2014 Winter Olympics

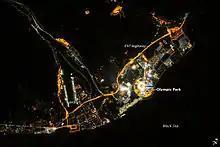
Sochi at night from space

In May 2009, Russian Railways started the construction of tunnel complex No. 1 (the final total is six) on the combined road (automobile and railway) from Adler to Alpica Service Mountain Resort in the Krasnaya Polyana region. The tunnel complex No. 1 is located near Akhshtyr in Adlersky City District, and includes: